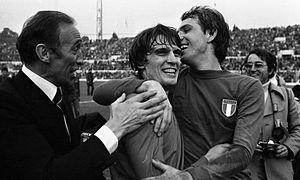
Marco Tardelli est un footballeur international italien, qui évoluait au poste de milieu défensif, avant d'ensuite devenir entraîneur.
Roberto Bettega est un joueur de football international italien, qui évoluait au poste d'attaquant.